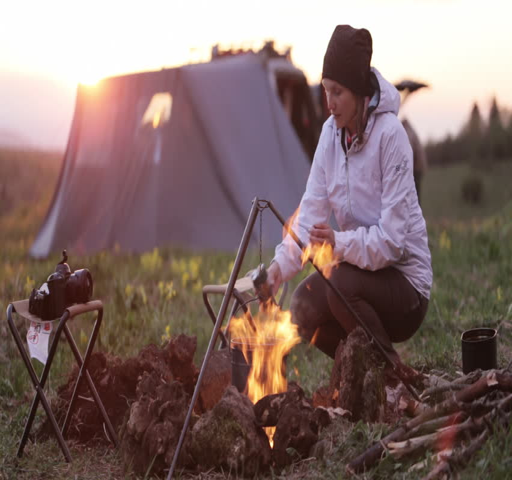
caucasian women cooking food in bowler at bonfire in camping with tent on the background .